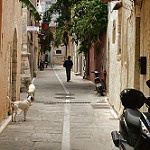
Label: non_damage_buildings_street